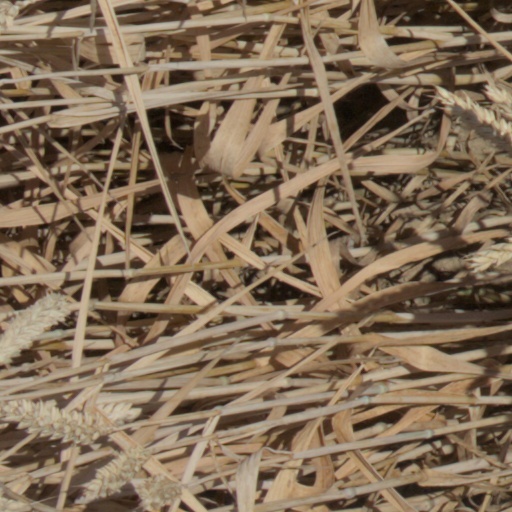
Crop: wheat